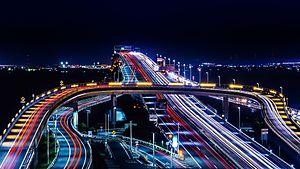
La Tokyo Wan Aqua-Line est une route japonaise composée de tunnels sous-marins et de ponts qui relie la préfecture de Chiba à celle de Kanagawa à travers la baie de Tokyo.